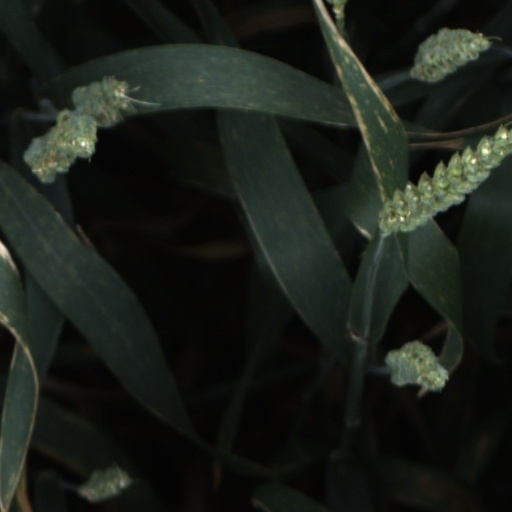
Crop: wheat